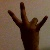
The image shows a hand gesture representing the number 7 in Indian Sign Language.